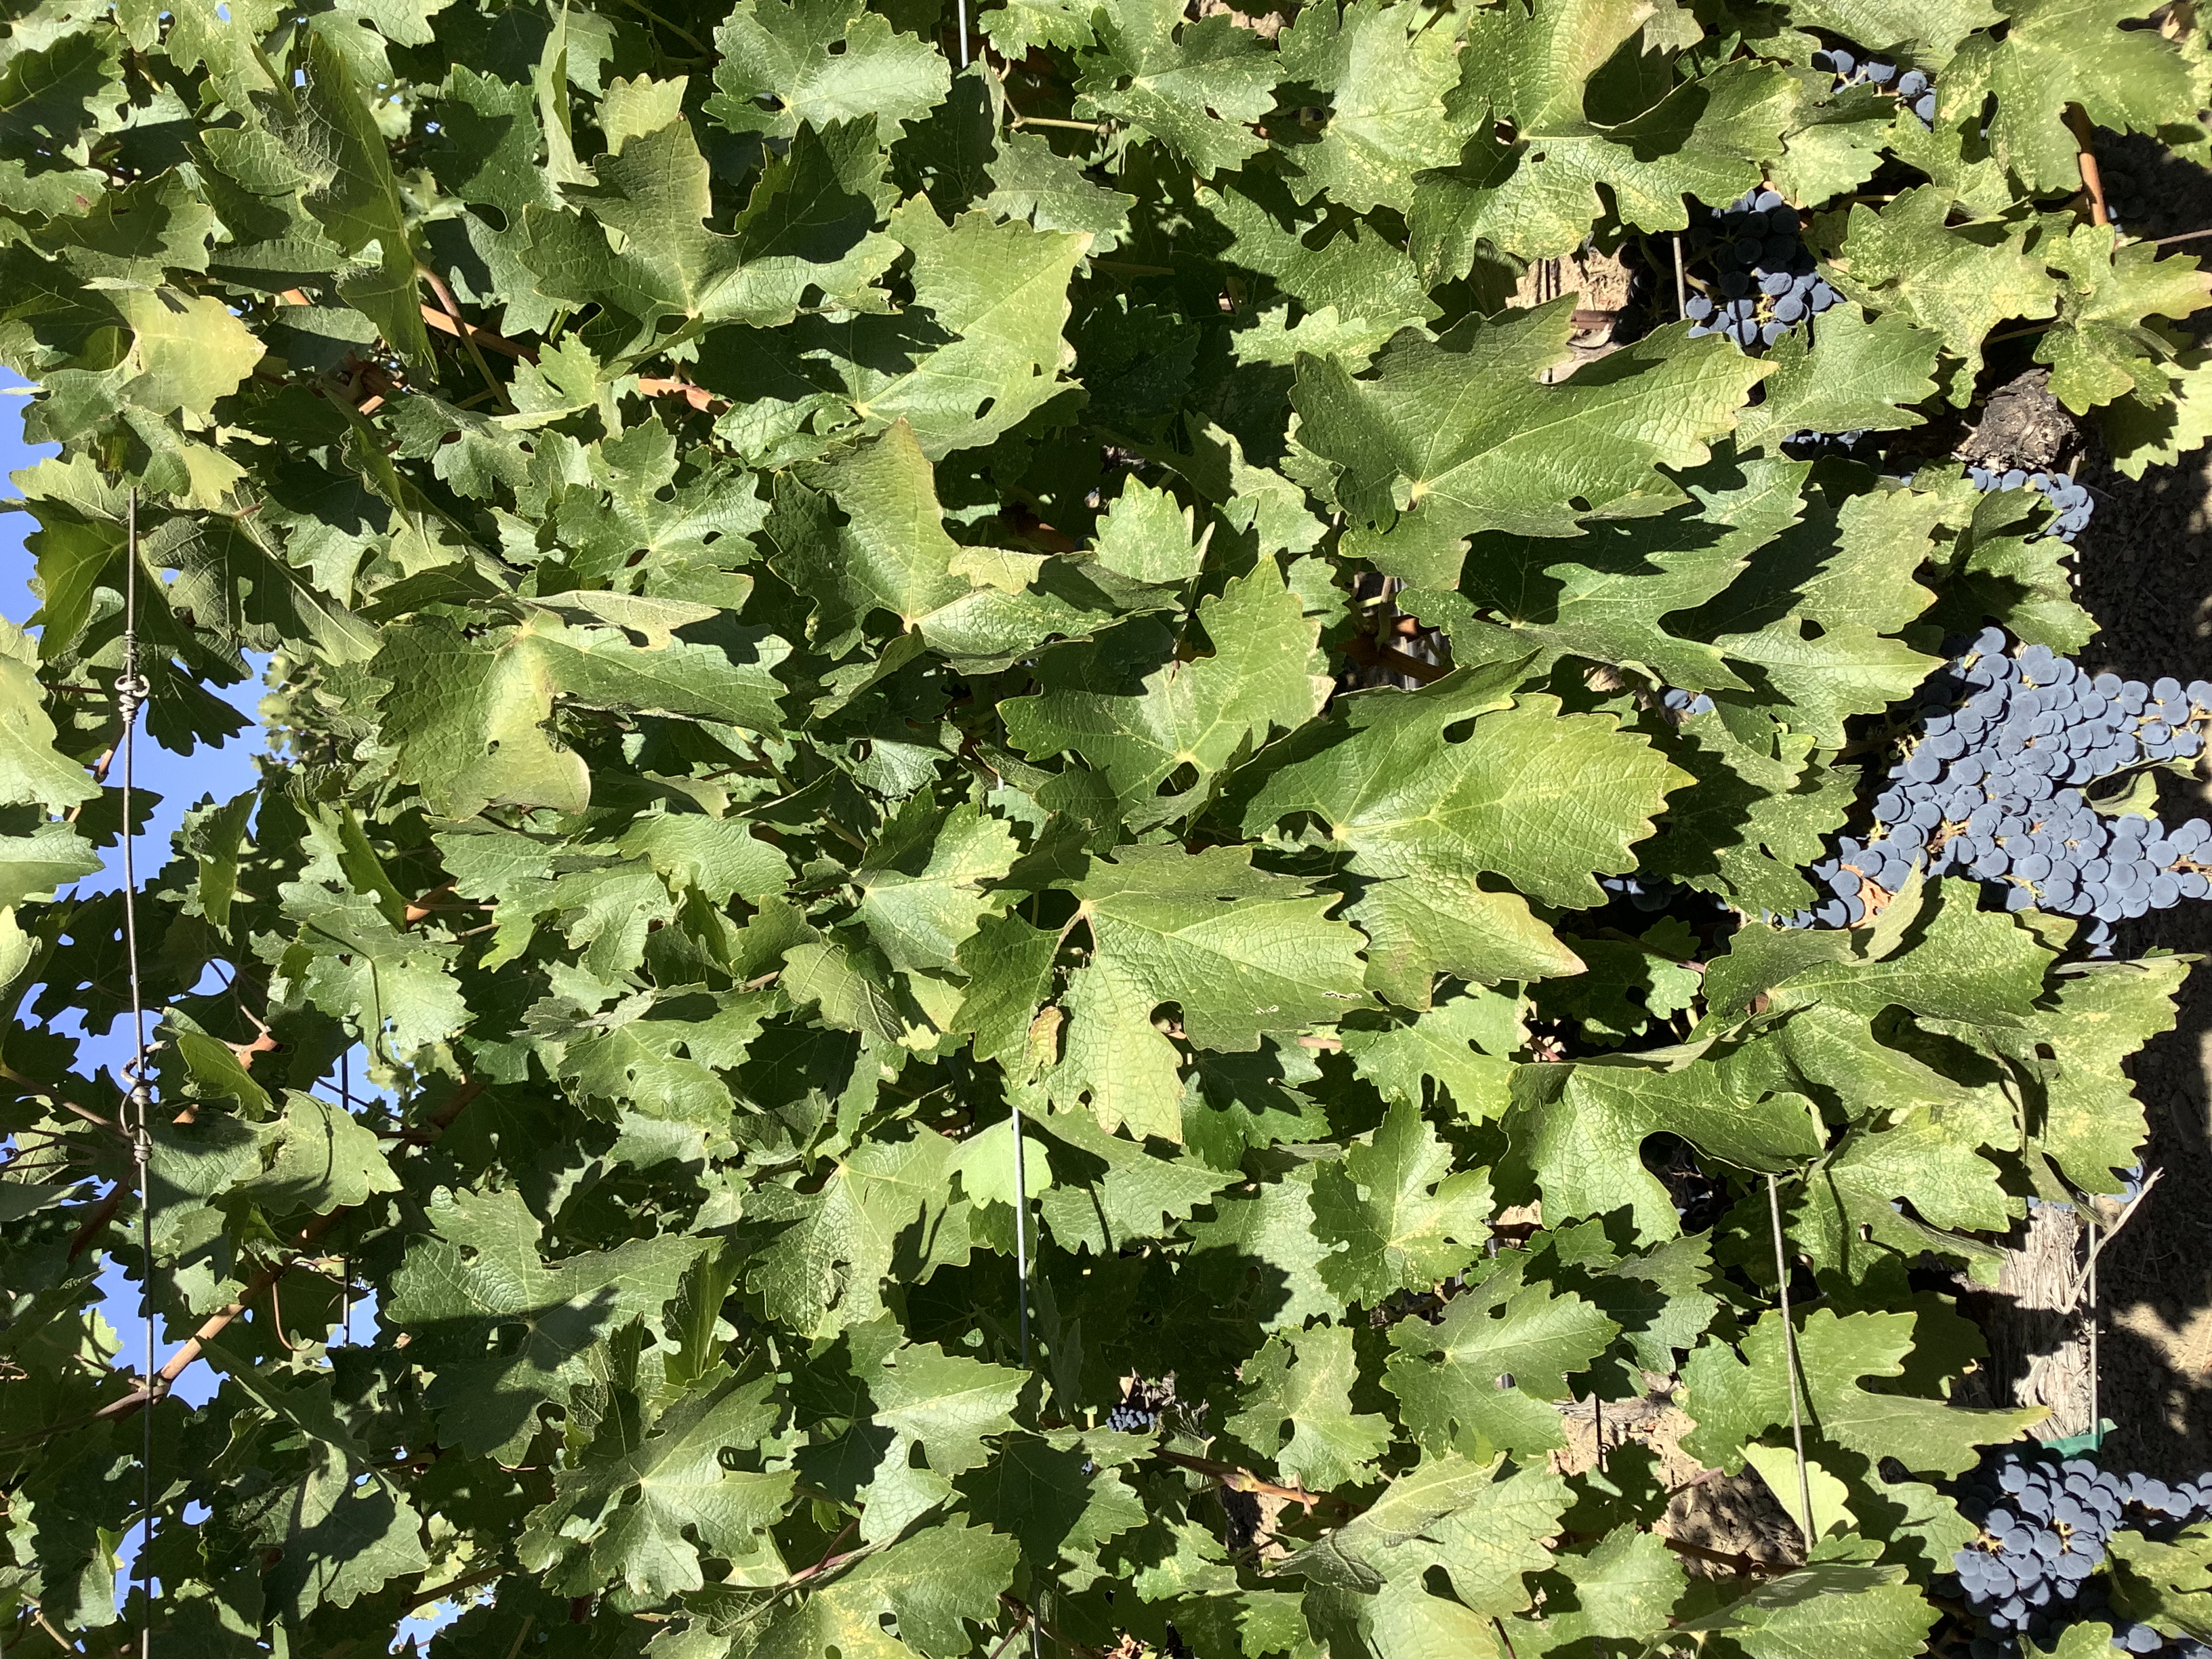
Label: No Virus